Slovenian Catholic Girl Guides and Boy Scouts Association

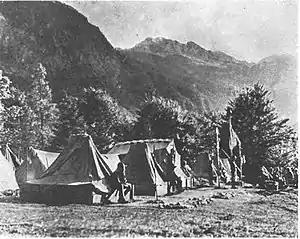
Scout camp in Bohinj (1935)

The history of Scouting in Slovenia dates to the former Kingdom of Yugoslavia. In 1922, a meeting (slet) of Sokol, an important Pan-Slavic movement and sport organisation in Yugoslavia, took place in Ljubljana, where Bosnian and Serbian Scouts also attended. Scouting was officially established in Slovenia in October 1922, and soon a large number of Scout groups in Slovenia contributed to the establishment of the common Scout Region (named Župa) for Croatia and Slovenia, founded in Osijek. The Slovenian own Scout Region was established in early 1923 at Ljubljana. The first Slovene Scout and Guide camp was organized during the summer of 1923 at Kamniška Bistrica.